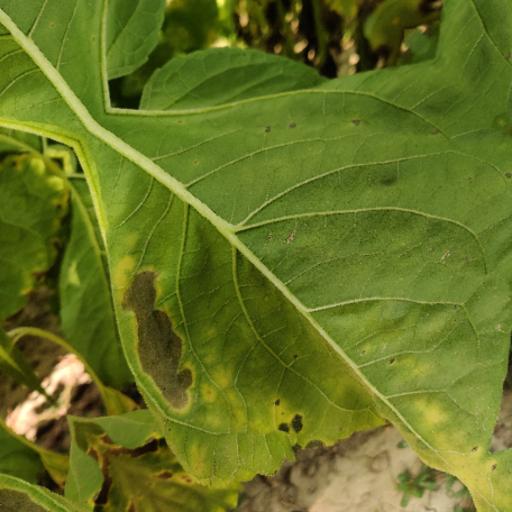
Label: Leaf_scars